Gaston Gourde

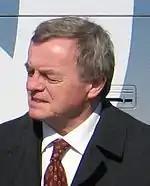
Gourde during the 2011 federal election.

Gaston Gourde (born 17 March 1950 in Saint-Isidore, Quebec) was a Liberal party member of the House of Commons of Canada. He was a lawyer by career.